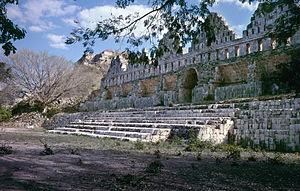
Uxmal est une antique cité maya de la période classique. Uxmal est située dans l'État mexicain du Yucatán, à 78 km au sud de Mérida, et à 15 km au sud-est de Muná.